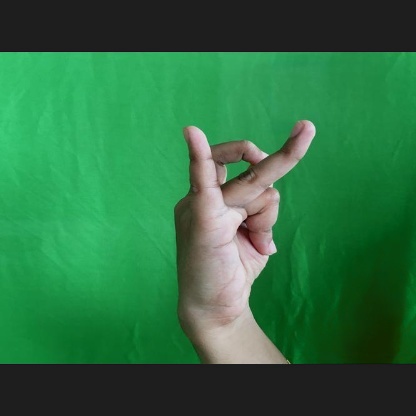
Mudra: Katakamukha